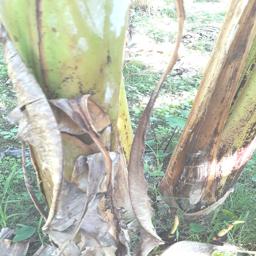
Label: PSEUDOSTEM WEEVIL